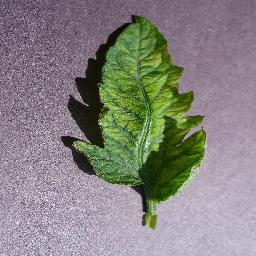
Label: Tomato___Tomato_mosaic_virus